LMS Coronation Class 6220 Coronation

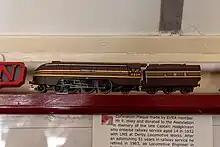
Model at Ecclesbourne Valley Railway

6220 was built in 1937 at Crewe Works, the first of its class of streamlined locomotives. It, along with others were given a special livery of Caledonian Railway blue with go-faster stripes instead of the more conventional red.